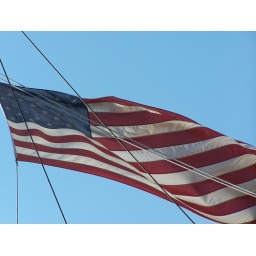
American flag flying on a ship in Mystic CT